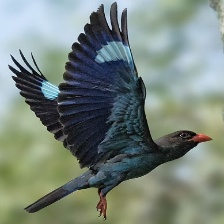
Species: ASIAN DOLLARD BIRD
Scientific name: EURYSTOMUS ORIENTALIS